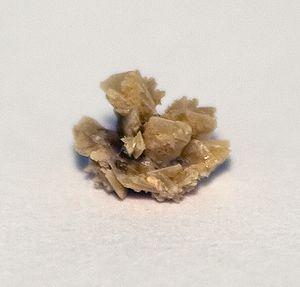
Photographie d'un calcul rénal. Composition
La lithiase urinaire est une maladie caractérisée par la formation de calculs, c’est-à-dire des accrétions cristallines qui se forment dans les voies urinaires à partir de minéraux dissous dans l'urine.